Cowdenbeath

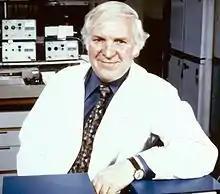
Sir James Black (pharmacologist)

Cowdenbeath is also served by one secondary school. Beath High School was founded in 1910 as a grammar school, mainly for the children of local mine executives. It was an imposing building built of red sandstone and stood on Stenhouse Street. The mine works of the No.7 pit, whose original pit-head was in close proximity to the school, caused significant subsidence in latter years. A modern school was opened in 1964, built in Kirkford next to Kirk of Beath Church and cemetery. At this point the school was split, with the old building becoming the lower school, and subsequently commonly referred to as "Old Beath", whilst the modern school was referred to as "New Beath". The old building was demolished in the 1990s and in 2003 the "new" school itself was closed due to subsidence and a new public–private partnership school was built. It is maintained by Sodexo.